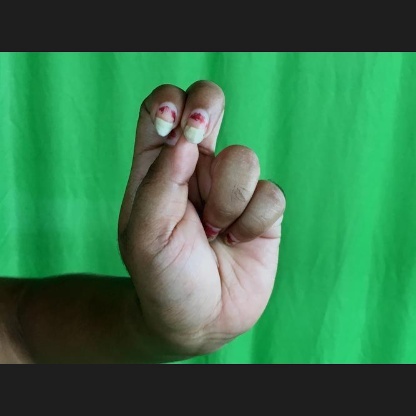
Mudra: Katakamukha